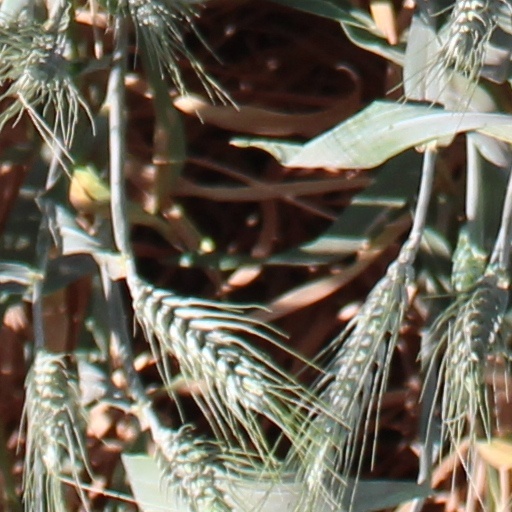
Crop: wheat